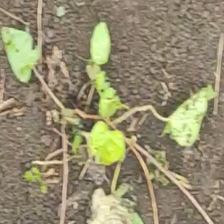
Weed species: Obscure_morning _glory(Ipomoea obscura)